Grumman F-14 Tomcat

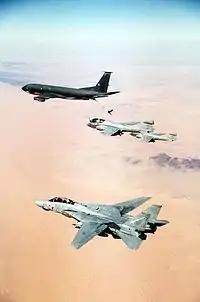
Portrait photography of four aircraft overflying orange desert and almost-flat terrain; horizon is blurred. Leading is black aircraft, followed by two single-engine jet aircraft, the one closer to camera being refueled by leading jet via a stiff hose connecting the two. Closest jet to camera is pale gray, has two engines and vertical fins, flying with wings unswept.

The F-14 was designed to combat highly maneuverable aircraft as well as the Soviet anti-ship cruise missile and bomber (Tupolev Tu-16, Tupolev Tu-22, Tupolev Tu-22M) threats. The Tomcat was to be a platform for the AIM-54 Phoenix, but unlike the canceled F-111B, it could also engage medium- and short-range threats with other weapons. The F-14 is an air superiority fighter, not just a long-range interceptor aircraft. Over of stores can be carried for combat missions on several hardpoints under the fuselage and under the wing gloves. Commonly, this means a maximum of four Phoenixes or Sparrows on the belly stations, two Phoenixes/Sparrows on the wing hardpoints, and two Sidewinders on the wing glove hardpoints. The F-14 is also fitted with an internal 20 mm M61 Vulcan rotary cannon. The Tomcat could also support MK-80 - MK-84 GBUs on its hardpoints. While in this configuration it was known to pilots as a "Bombcat".